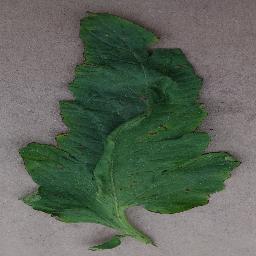
Label: Tomato___Bacterial_spot